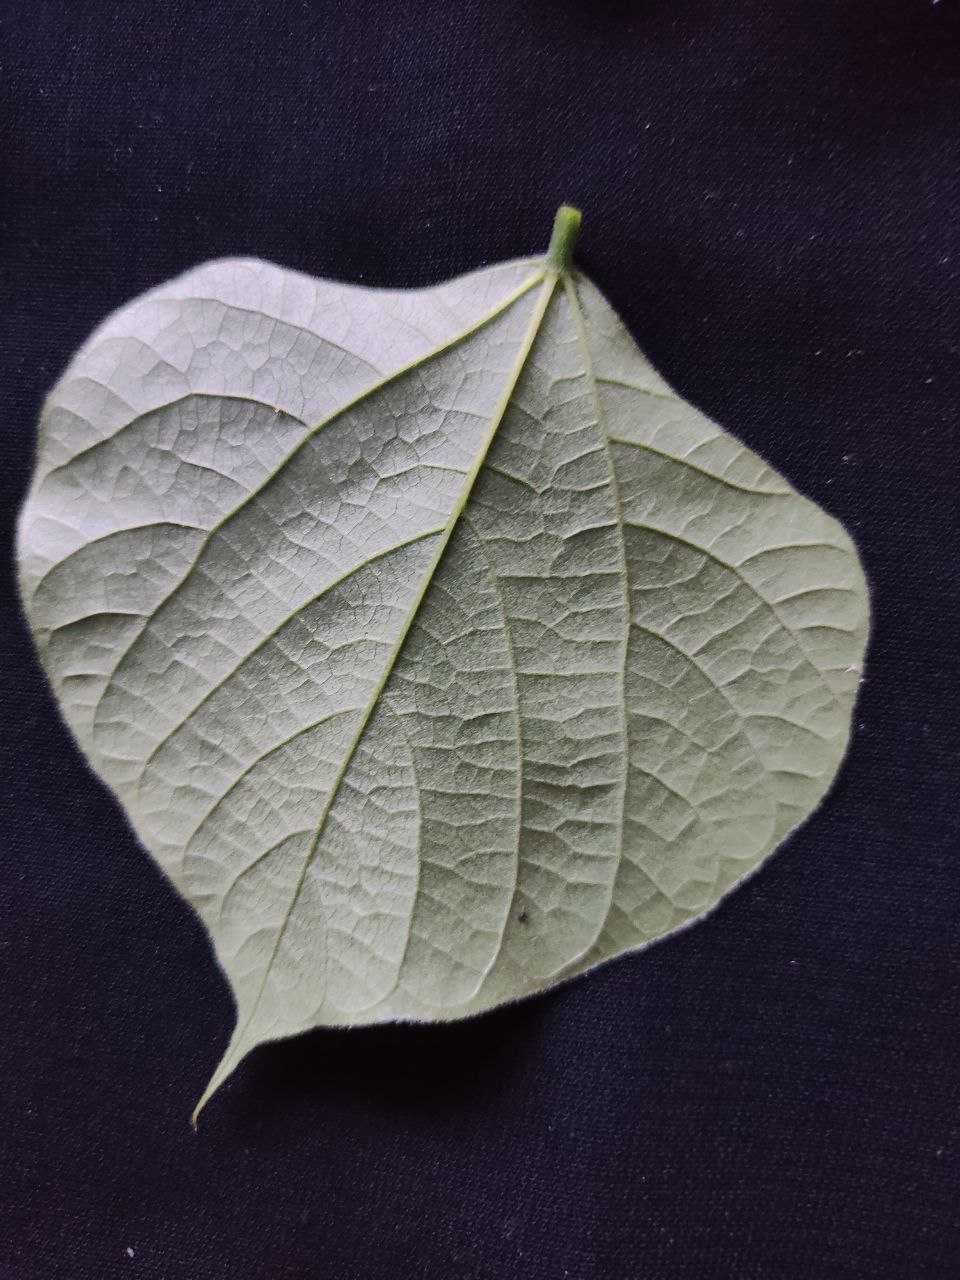
Crop: bean
Leaf condition: Fresh Leaf